Brothers and Sisters in Arms

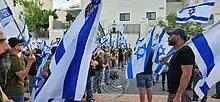
Demonstration of "Brothers in Arms" in front of the home of Justice Minister Yariv Levin in Modi'in, June 27, 2023

The organization's activists operate demonstration centers, some of them permanent, in front of the homes of ministers and key Knesset members including Minister of Defense Yoav Gallant, Minister of Agriculture Avi Dichter, Minister of Justice Yariv Levin, Minister of Economy and Industry Nir Barkat, Member of Knesset and Knesset National Security Committee Chairman Zvika Fogel, and Minister of Immigration and Absorption (formerly Ministry of Aliyah and Integration) Ofir Sofer. They also take part in major demonstrations throughout the country, Including reinforcing protest points where demonstrators have experienced violence from the supporters of the judicial reform. Furthermore, various protest and disruption actions have been conducted, some of which are detailed below: